Turkey

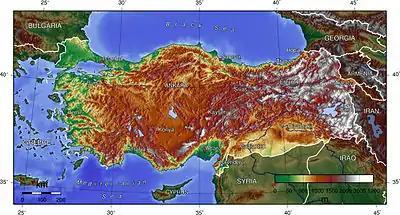
Topographic map of Turkey

Turkey has the second-largest military force in NATO, after the United States, with an estimated strength of 890,700 military personnel as of February 2022. Turkey is considered a significant power in unmanned aerial vehicles. As part of the nuclear sharing policy of NATO, Turkey hosts approximately 20 United States B61 nuclear bombs at the Incirlik Air Base. In recent years, Turkey’s defense industry has developed rapidly. Aselsan, Turkish Aerospace Industries, Roketsan, and ASFAT are among the top 100 defense companies in the world.